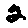
Label: 2